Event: Nepal Earthquake
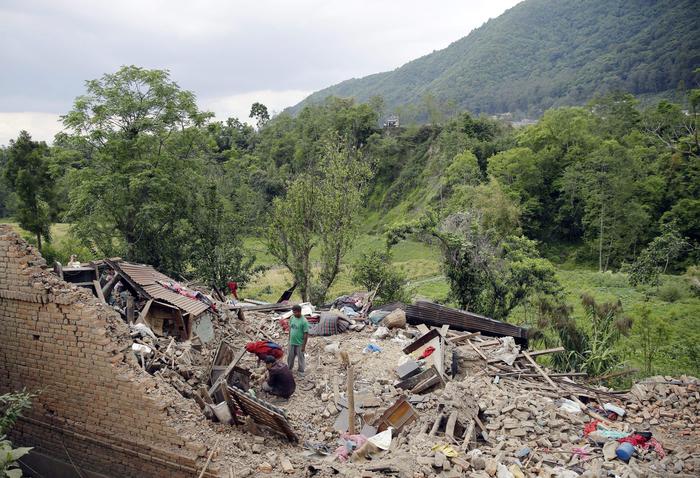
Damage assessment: damage